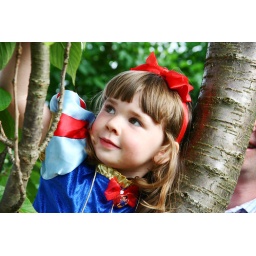
snow white in a tree